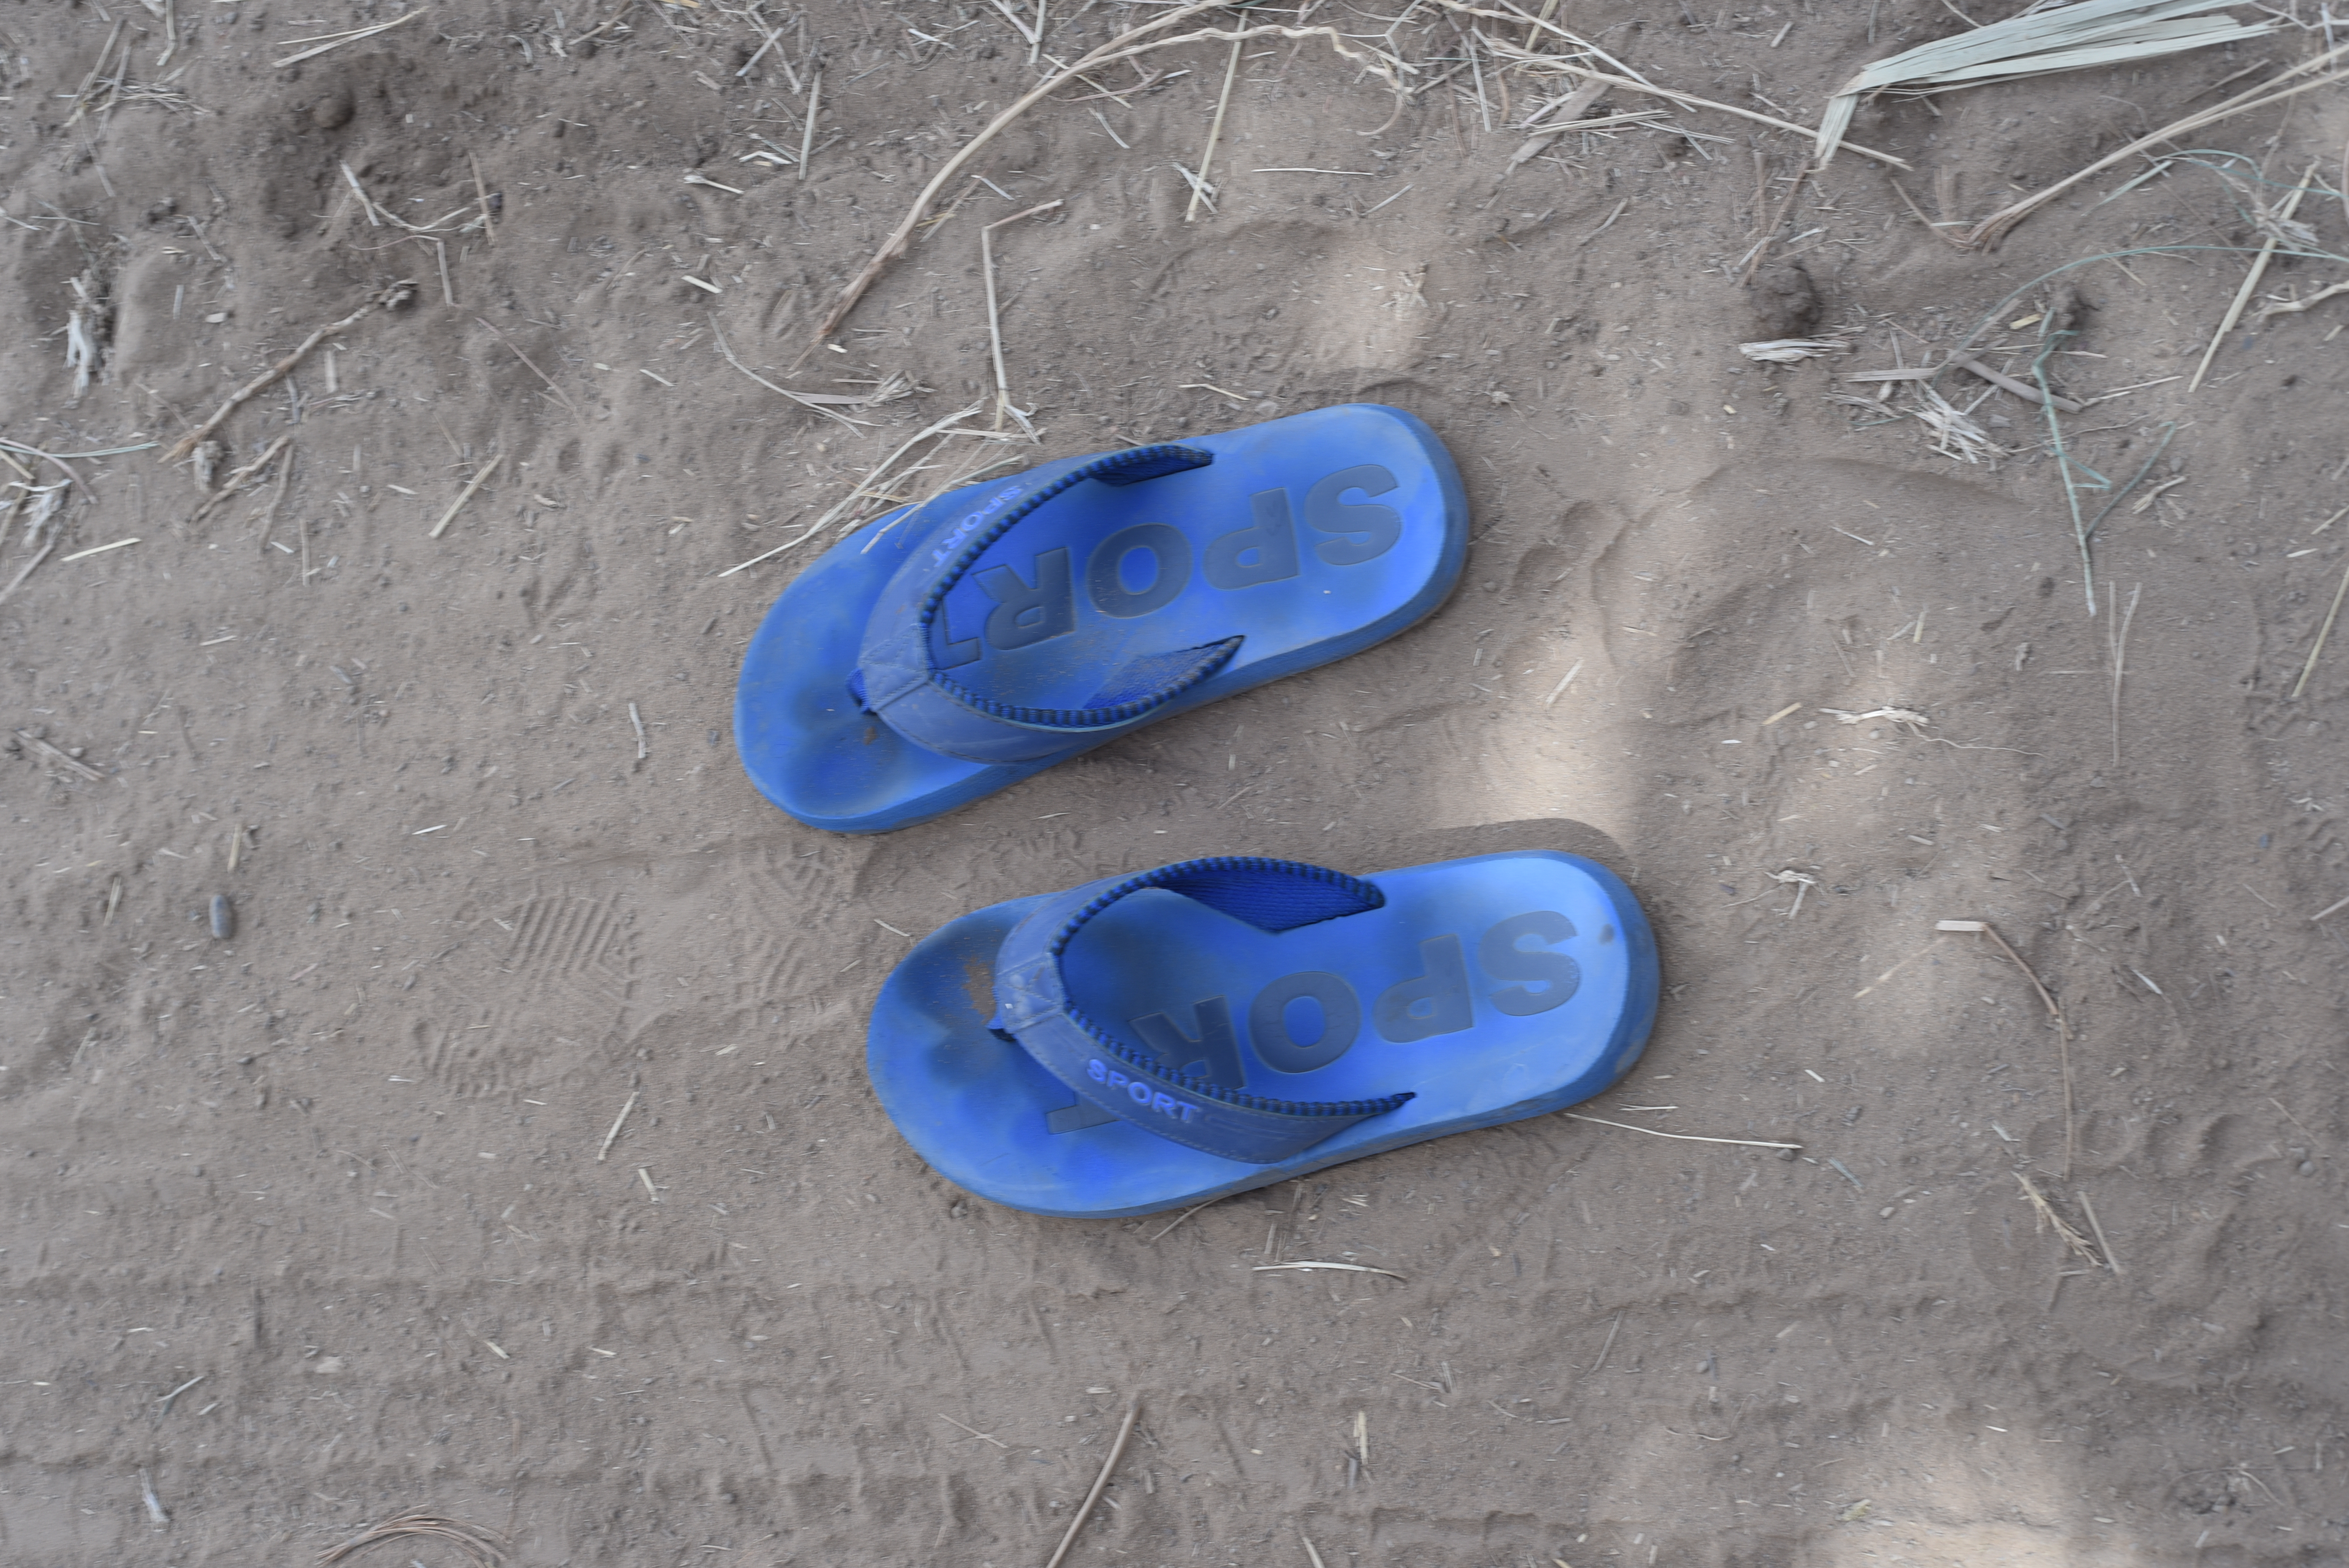
الوصف بالفصحى: حذاء أزرق موضوع على أرض ترابية في الشمالية.
الوصف بالعامية السودانية: شبشب أزرق واقع في التراب في أرض الشمالية.
التصنيف: Local Culture & Objects
التصنيف الفرعي: Footwear